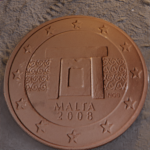
Coin value: 2cents
Country: mt
Edition: standard